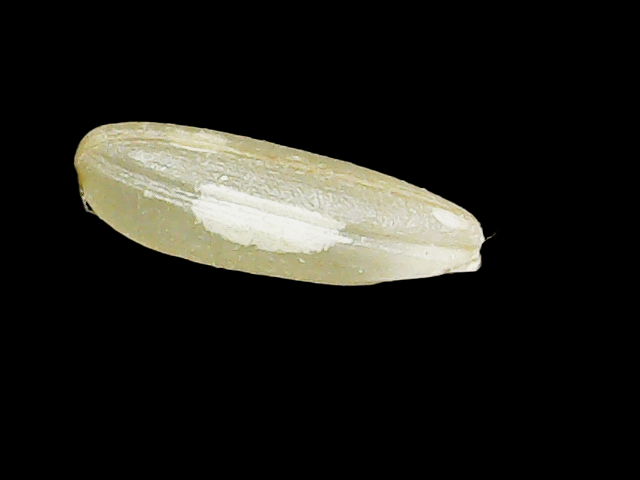
Rice variety: Binadhan17